Rhododendron crassifolium

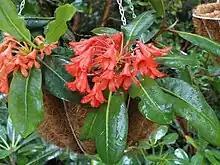
Growing in a basket hanging in a tree in a suburb of Seattle, Washington. It originally came from Borneo and was propagated by the Rhododendron Species Foundation.

Rhododendron crassifolium is a species of tropical rhododendron, a perennial flowering plant belonging to the family Ericaceae. It is placed in section "Schistanthe".